Roger Tuivasa-Sheck

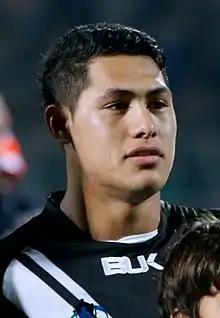
RTS playing for the Kiwis at the RLWC in 2013

Playing for the Kiwis in the 2013 Rugby League World Cup, Tuivasa-Sheck made his international debut against Samoa in the 42-24 win at Halliwell Jones Stadium. In the final, against Australia, he injured his leg early in the match and the Kiwis lost 2-34 at Old Trafford. Tuivasa-Sheck played 6 matches and scored 8 tries in the tournament.